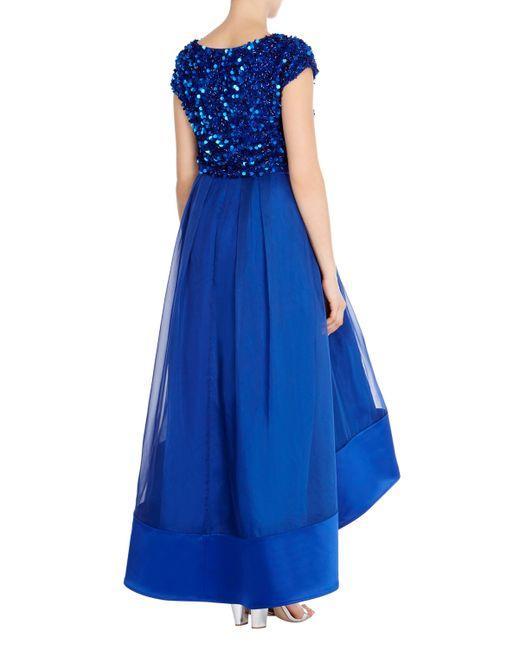
Blaues Seiden-hoch-niedriges bodenlanges Abendkleid